Riad Salameh

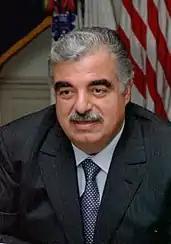

From 1973 to 1993, Salameh worked at Merrill Lynch in Beirut and Paris, as an executive manager, and then became a vice-president and financial advisor. He met with businessman Rafic Hariri, a huge investor in the company, and became his portfolio manager.